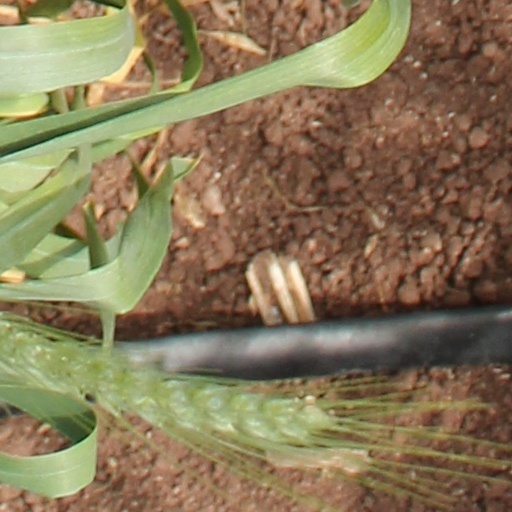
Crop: wheat